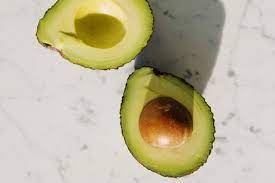
Label: Avocado